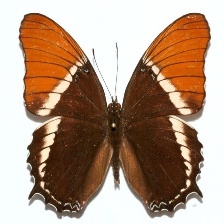
Species: BROWN SIPROETA